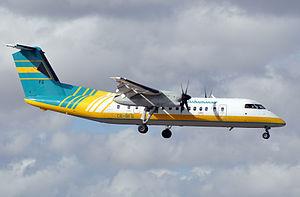
Bahamasair, officiellement Bahamasair Holdings Limited, est la compagnie aérienne nationale des Bahamas. Elle est basée à l'aéroport international Lynden Pindling de Nassau, d'où elle exploite des liaisons avec 32 destinations intérieures et régionales.